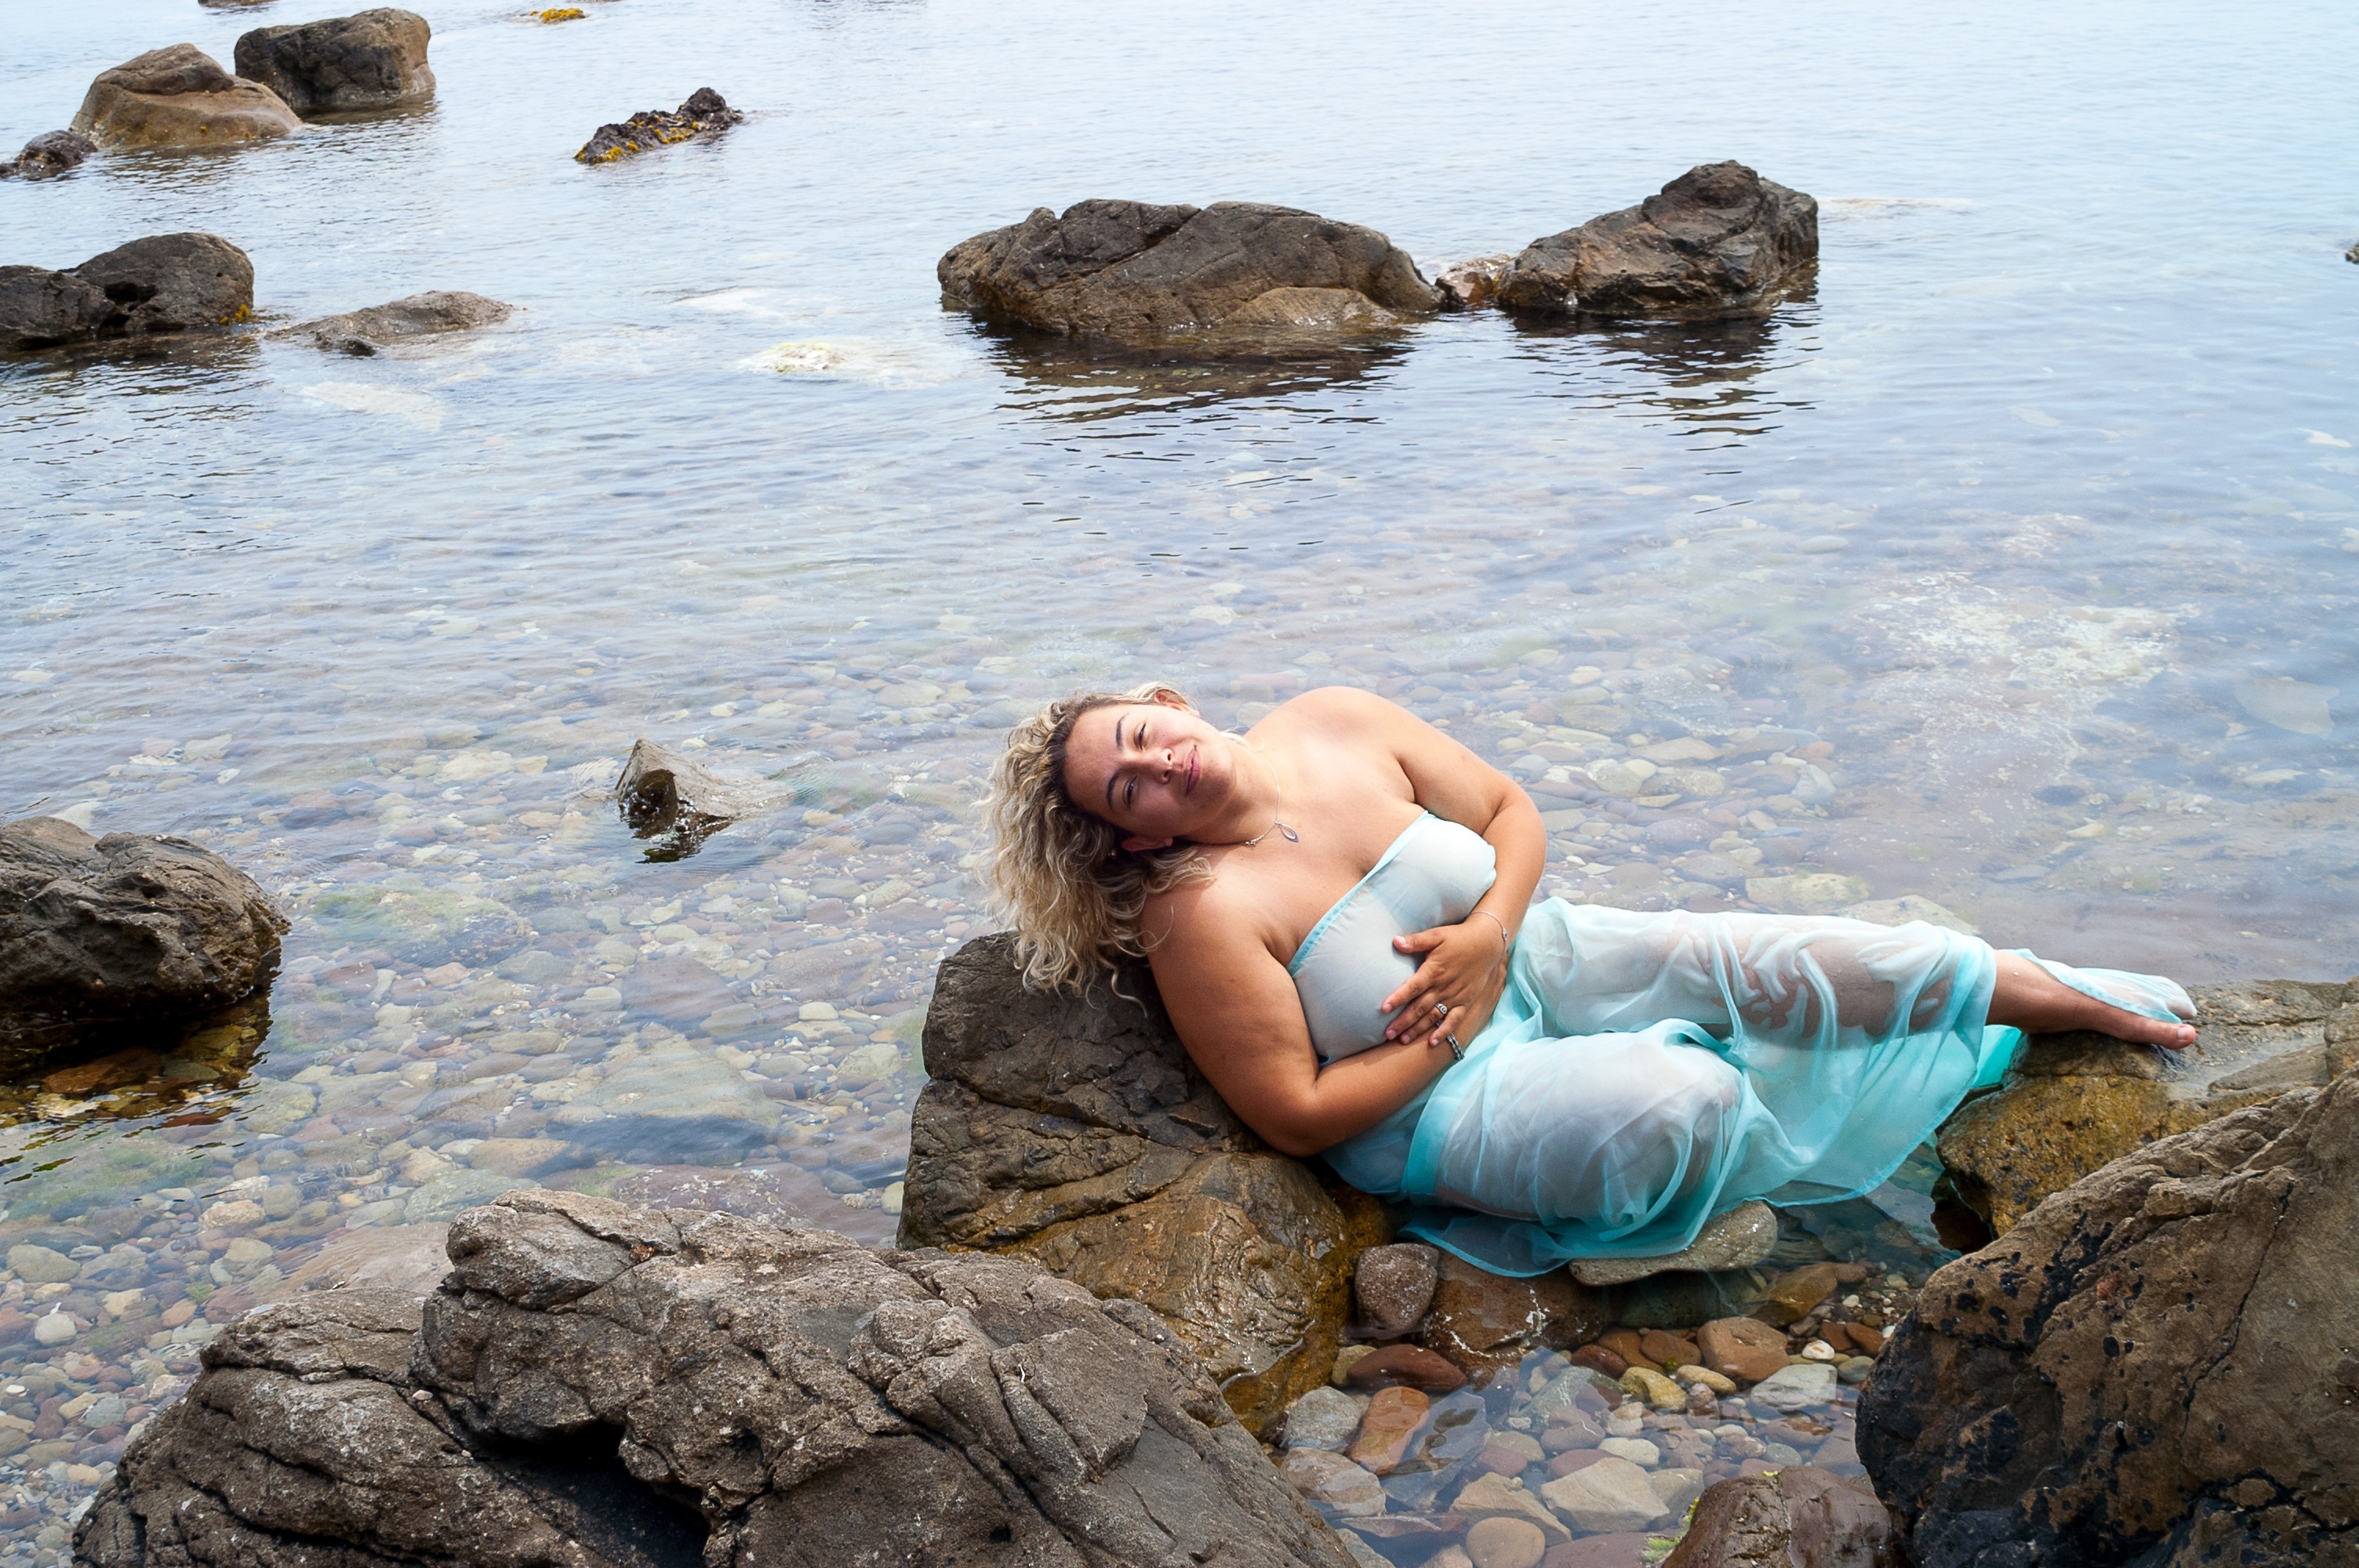
beach, sea, coast, water, rock, woman, shore, vacation, sailing, blue, body, sensual, sensuality, young women, elongate